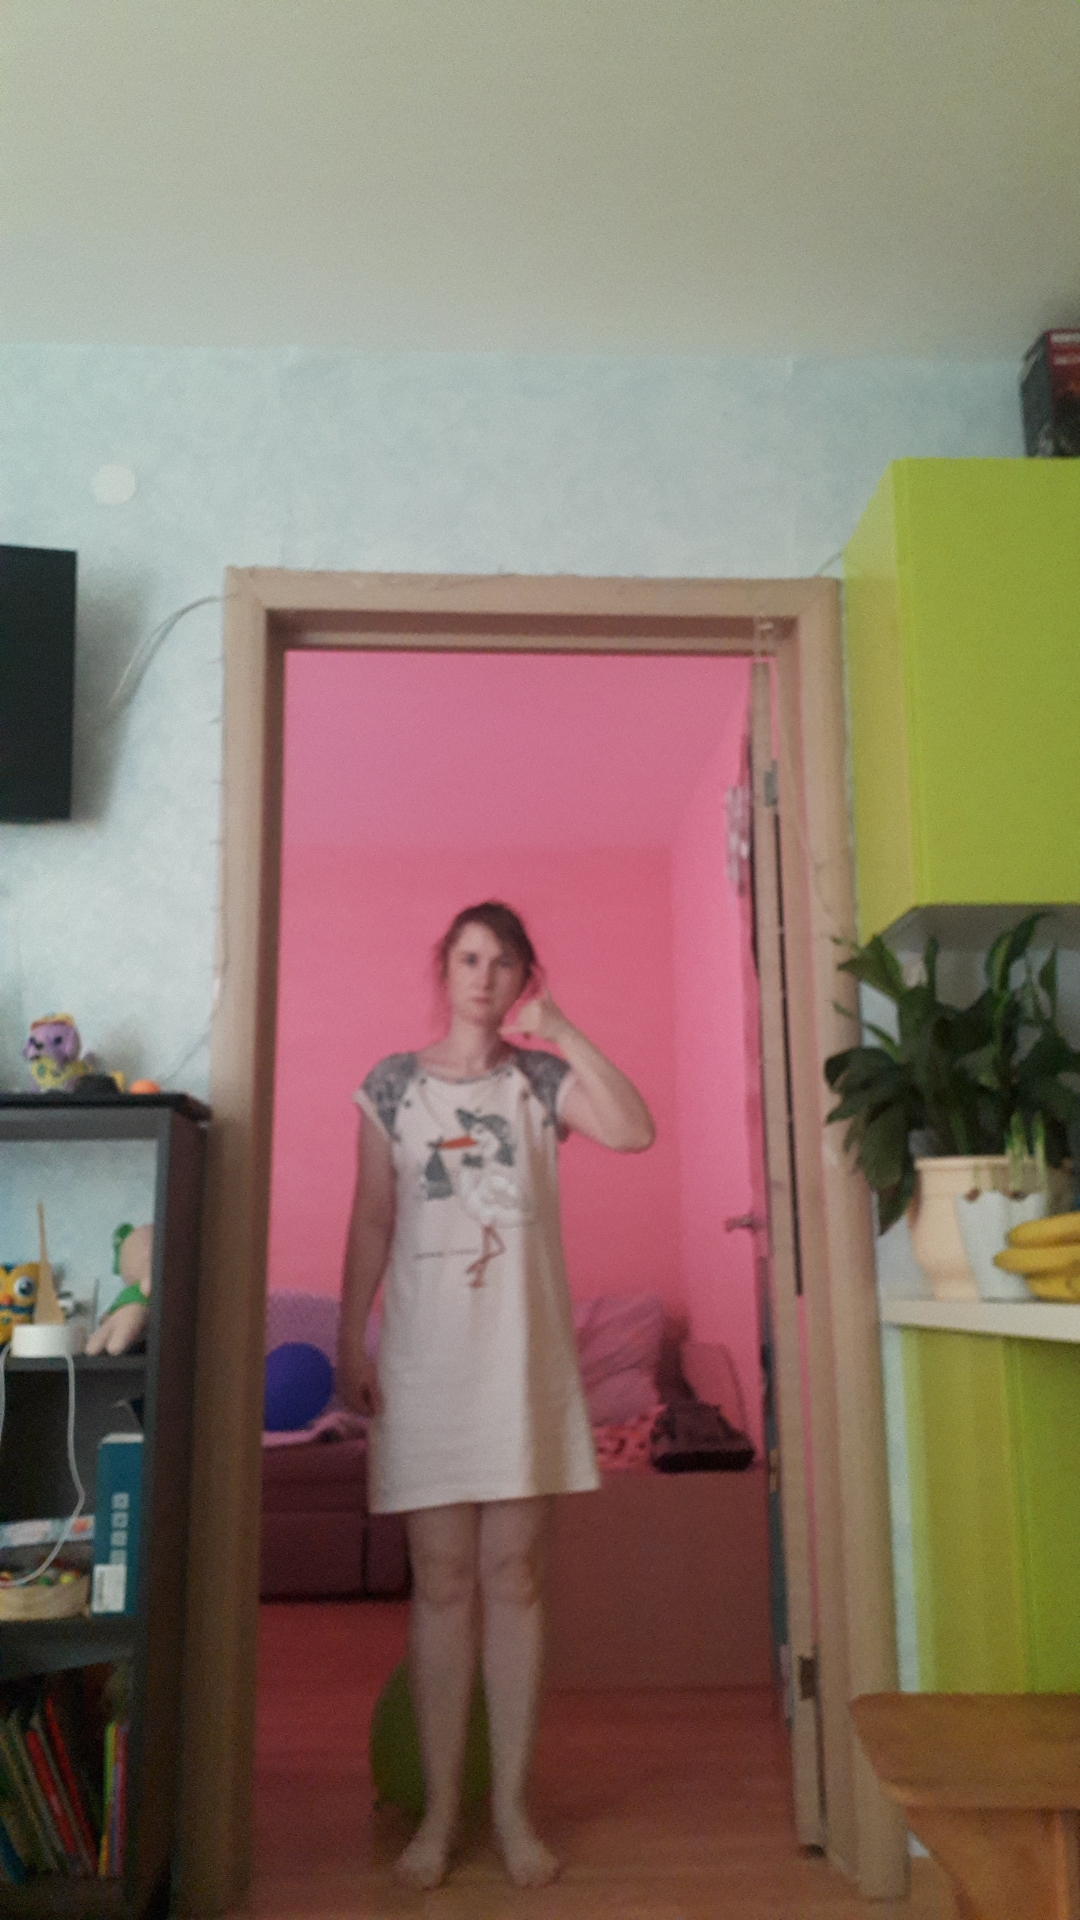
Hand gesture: call